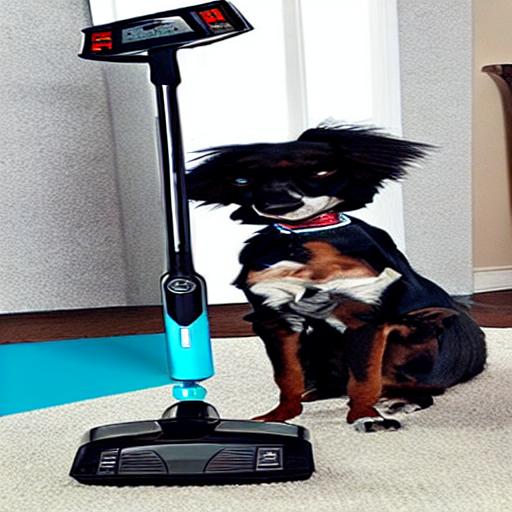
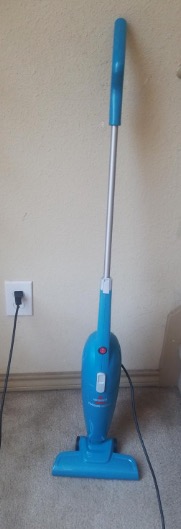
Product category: items_vacuum
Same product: no